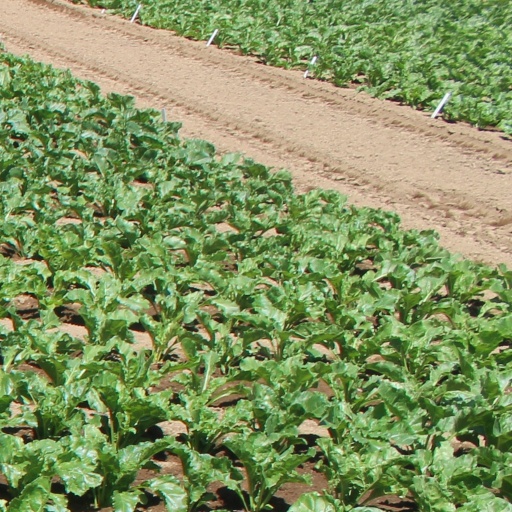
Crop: sugar beet